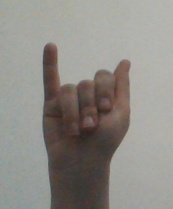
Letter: meem